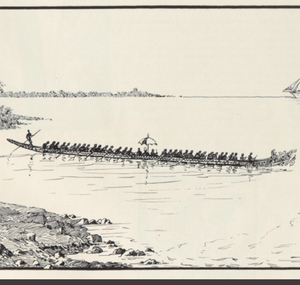
Pirogue du Roi des Malimba Moukoko Manyanye ""King Pass All"", assis au centre sous le parasol"
Moukoko Manyanye "King Pass All" était le roi des Malimba au Cameroun pendant la période où l'Empire allemand a établi une colonie au Kamerun.